Bard, Aosta Valley

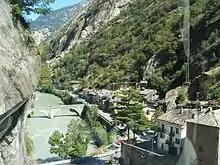
Bard lies within a steep-sided gorge within the Aosta Valley.

Bard lies at the centre of a deep, narrow gorge at the head of the Aosta valley. This strategic point has been inhabited since the Neolithic period as archaeologists have found several large engraved stones around the area. It later became a major route between Celtic Gaul and the Roman world of the Italian peninsula.